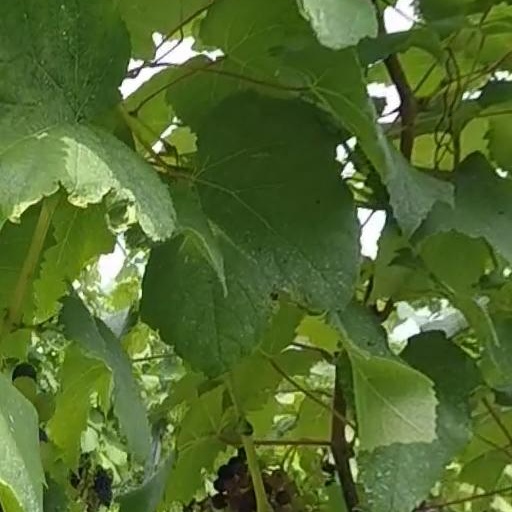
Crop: grape